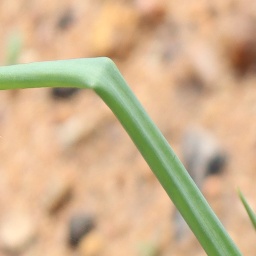
Label: healthy